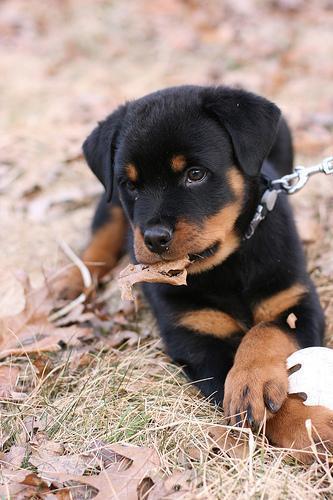
Rottweiler